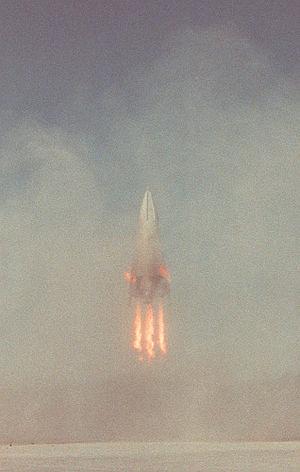
Le DC-X, abréviation pour Delta Clipper ou Delta Clipper Experimental, était un prototype de lanceur orbital monoétage non habité, à décollage et atterrissage vertical, réutilisable, construit par McDonnell Douglas en collaboration avec l'Initiative de défense stratégique du Département de la Défense des États-Unis de 1991 à 1993. Après cette période, il a été donné à la NASA, qui en a amélioré la conception pour une meilleure performance, créant le DC-XA. Le projet a été abandonné en 1997.